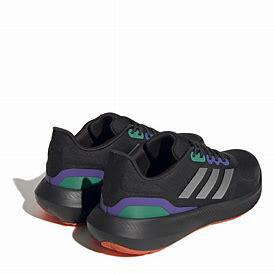
Brand: Adidas
Model: Runfalcon